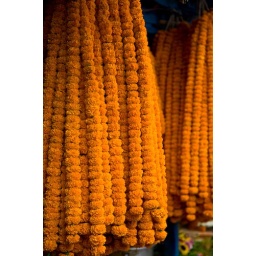
Kolkata - wholesale flower market near the Howrah bridge